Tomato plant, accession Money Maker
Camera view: tilt-top (135 deg); turntable rotation: 150 degrees
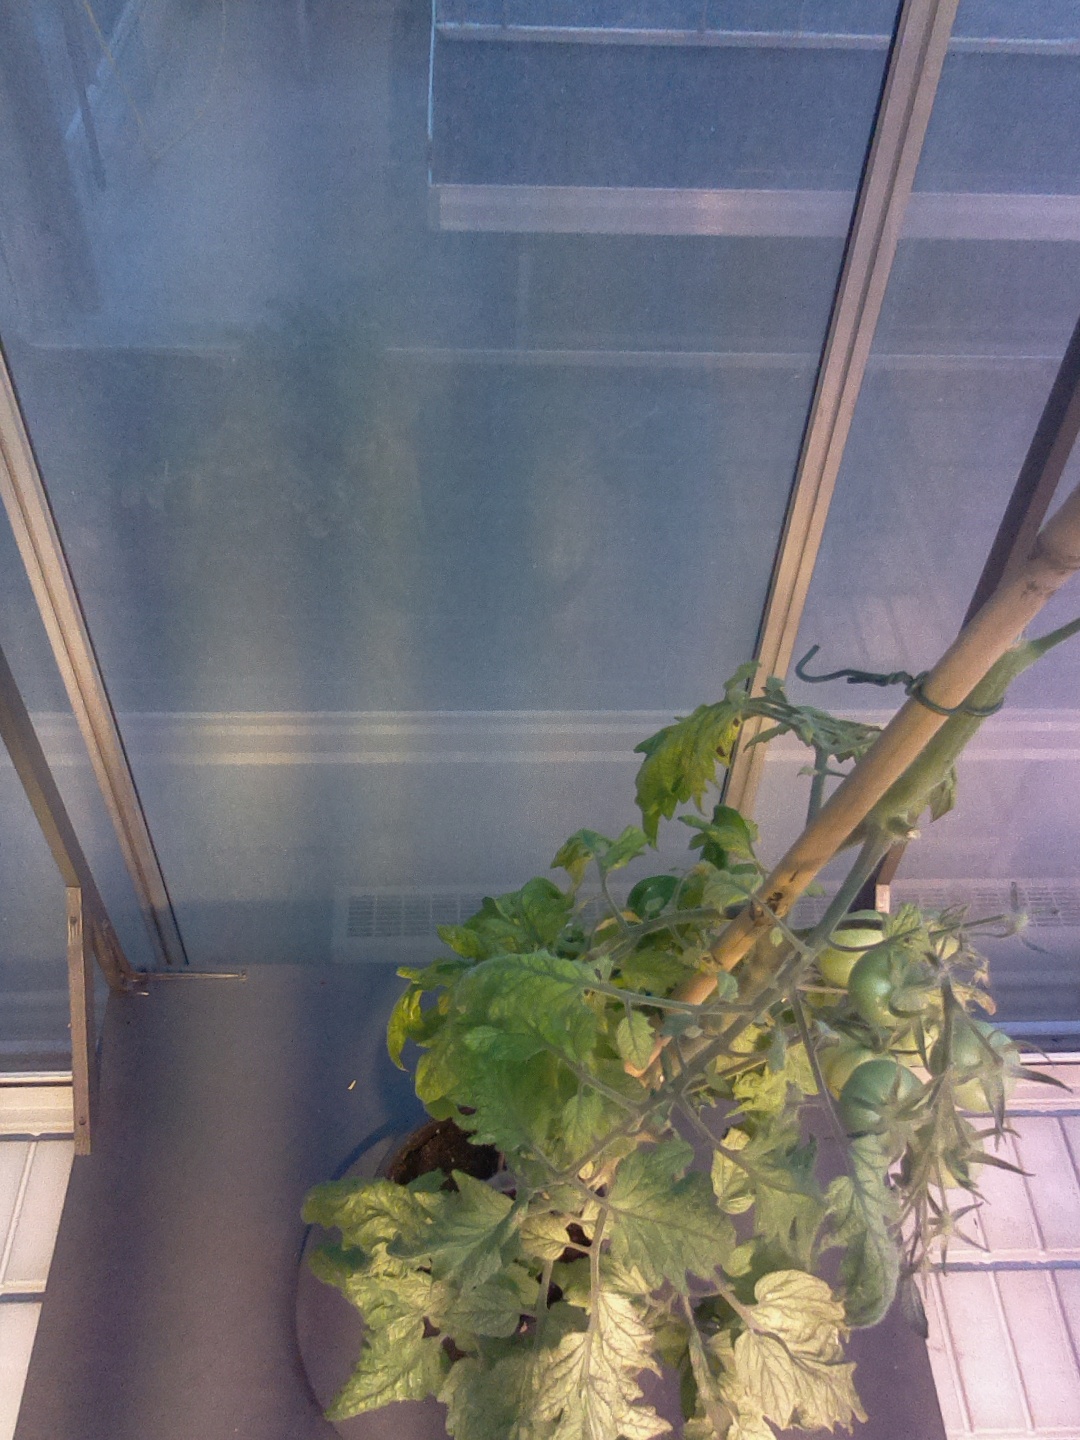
BBCH growth stage 79: 90% -100% of final fruit size